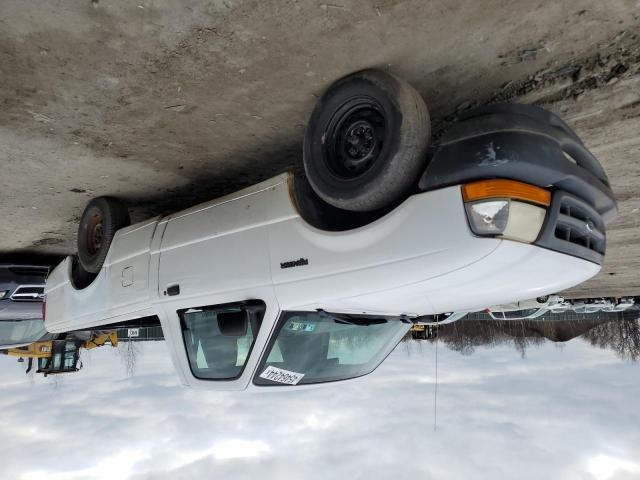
Aucun dommage détecté.
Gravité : aucun